Park H

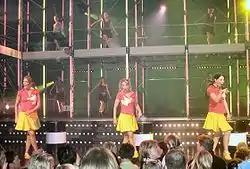
K3 at Park H

In the end of 2005, opened next to the Grenslandhallen. Plopsa Indoor Hasselt is an indoor attraction park for children.